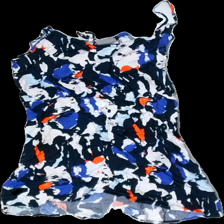
View: front
Type: Dress
Category: Ladies
Brand: Not in the list
Brand text on label: Veromoda
Colors: Multicolor, Blue, White, Orange
Material: 100% Viscose
Pattern: Other
Cut: Regular
Size: M
Season: All
Price range: <50
Recommended usage: Recycle
Description: Dress with pattern
Comment: Washed out